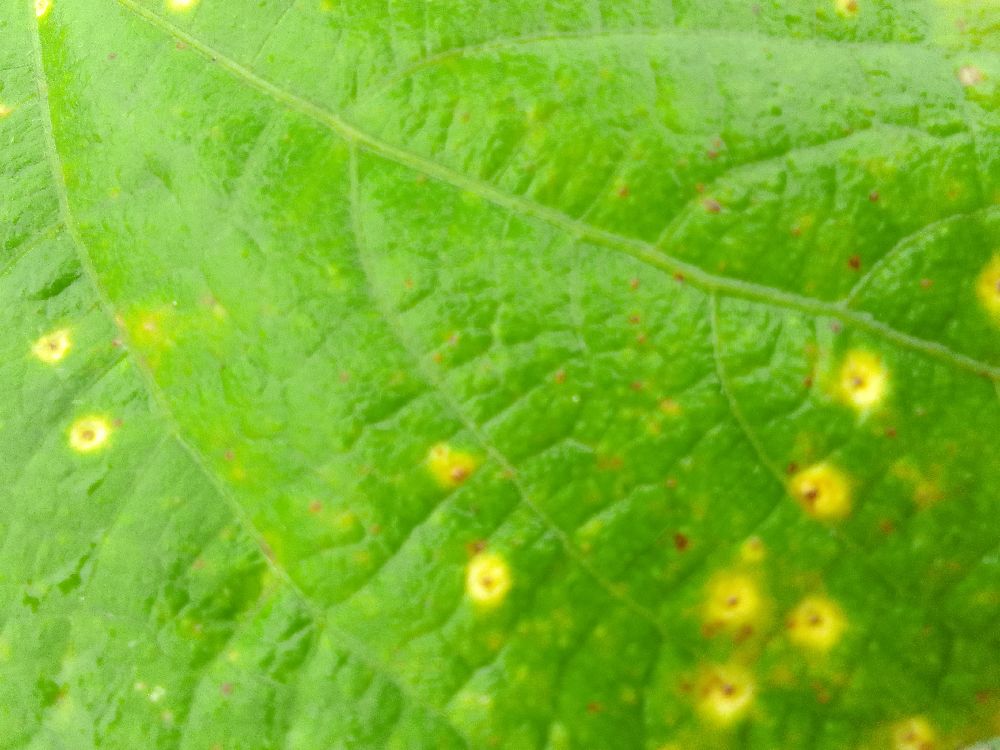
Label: rust